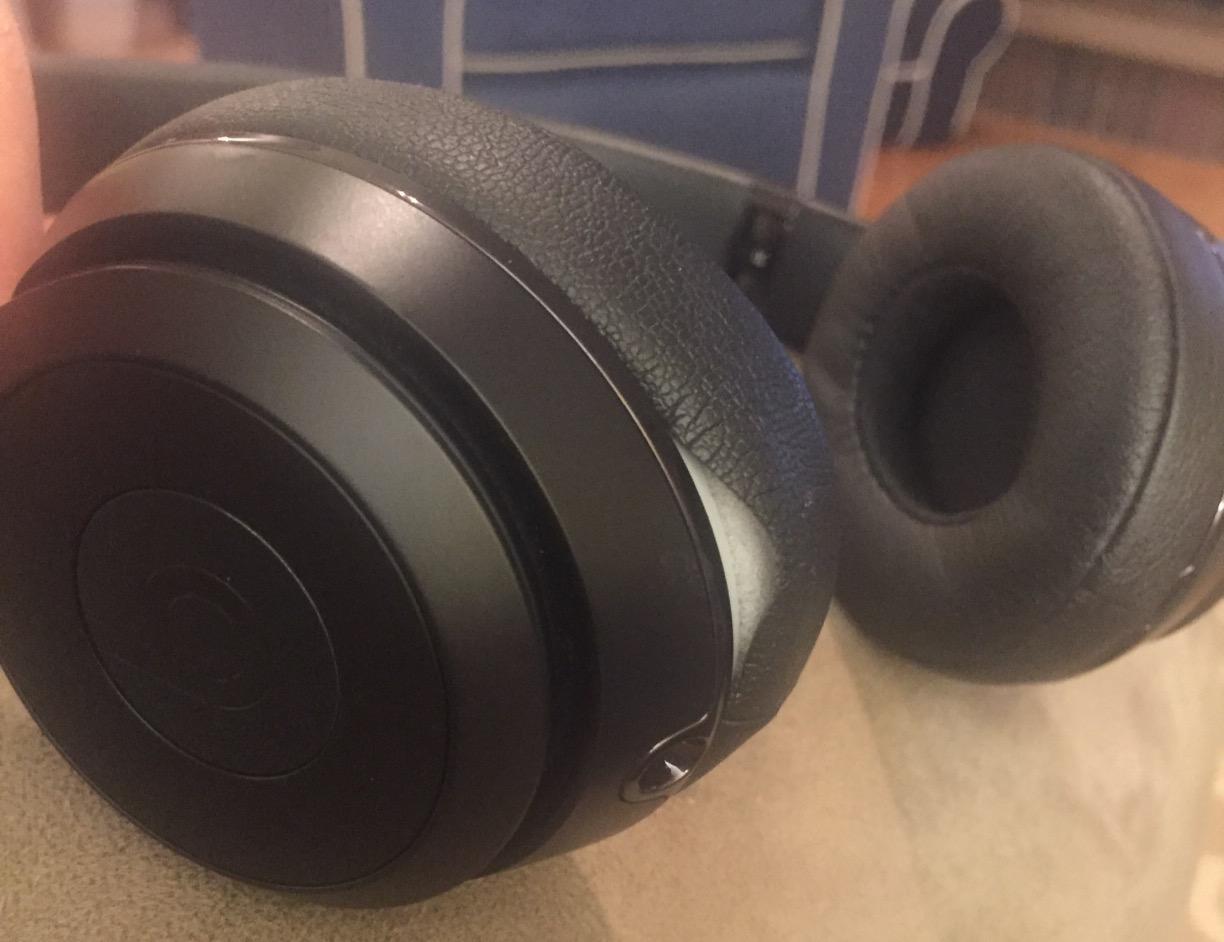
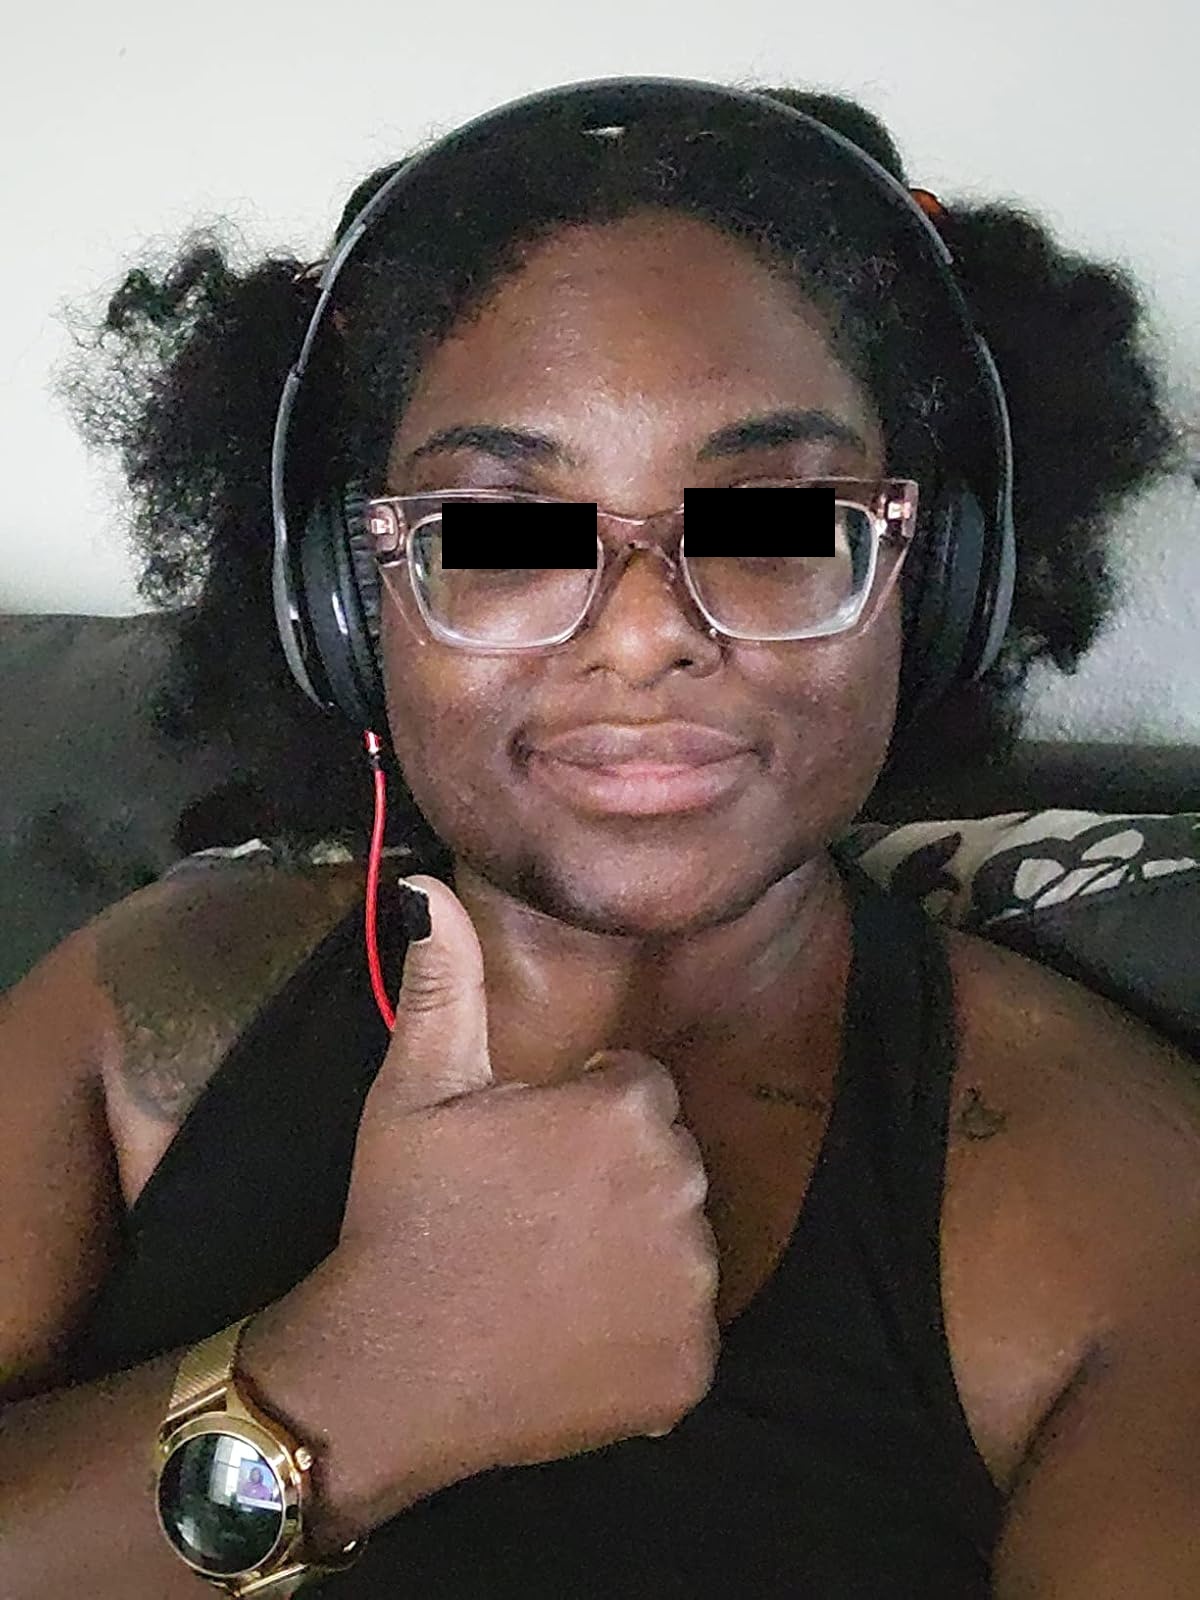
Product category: headphones
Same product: no